Question: Please indicate a possible affordance area of the throw_javelin that can be used for throwing
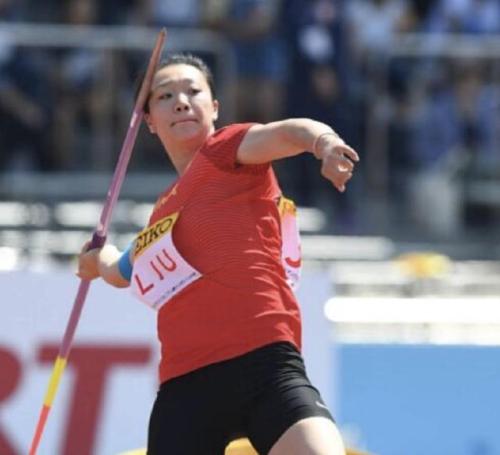
Answer: [25.507, 22.619, 171.714, 452.964]